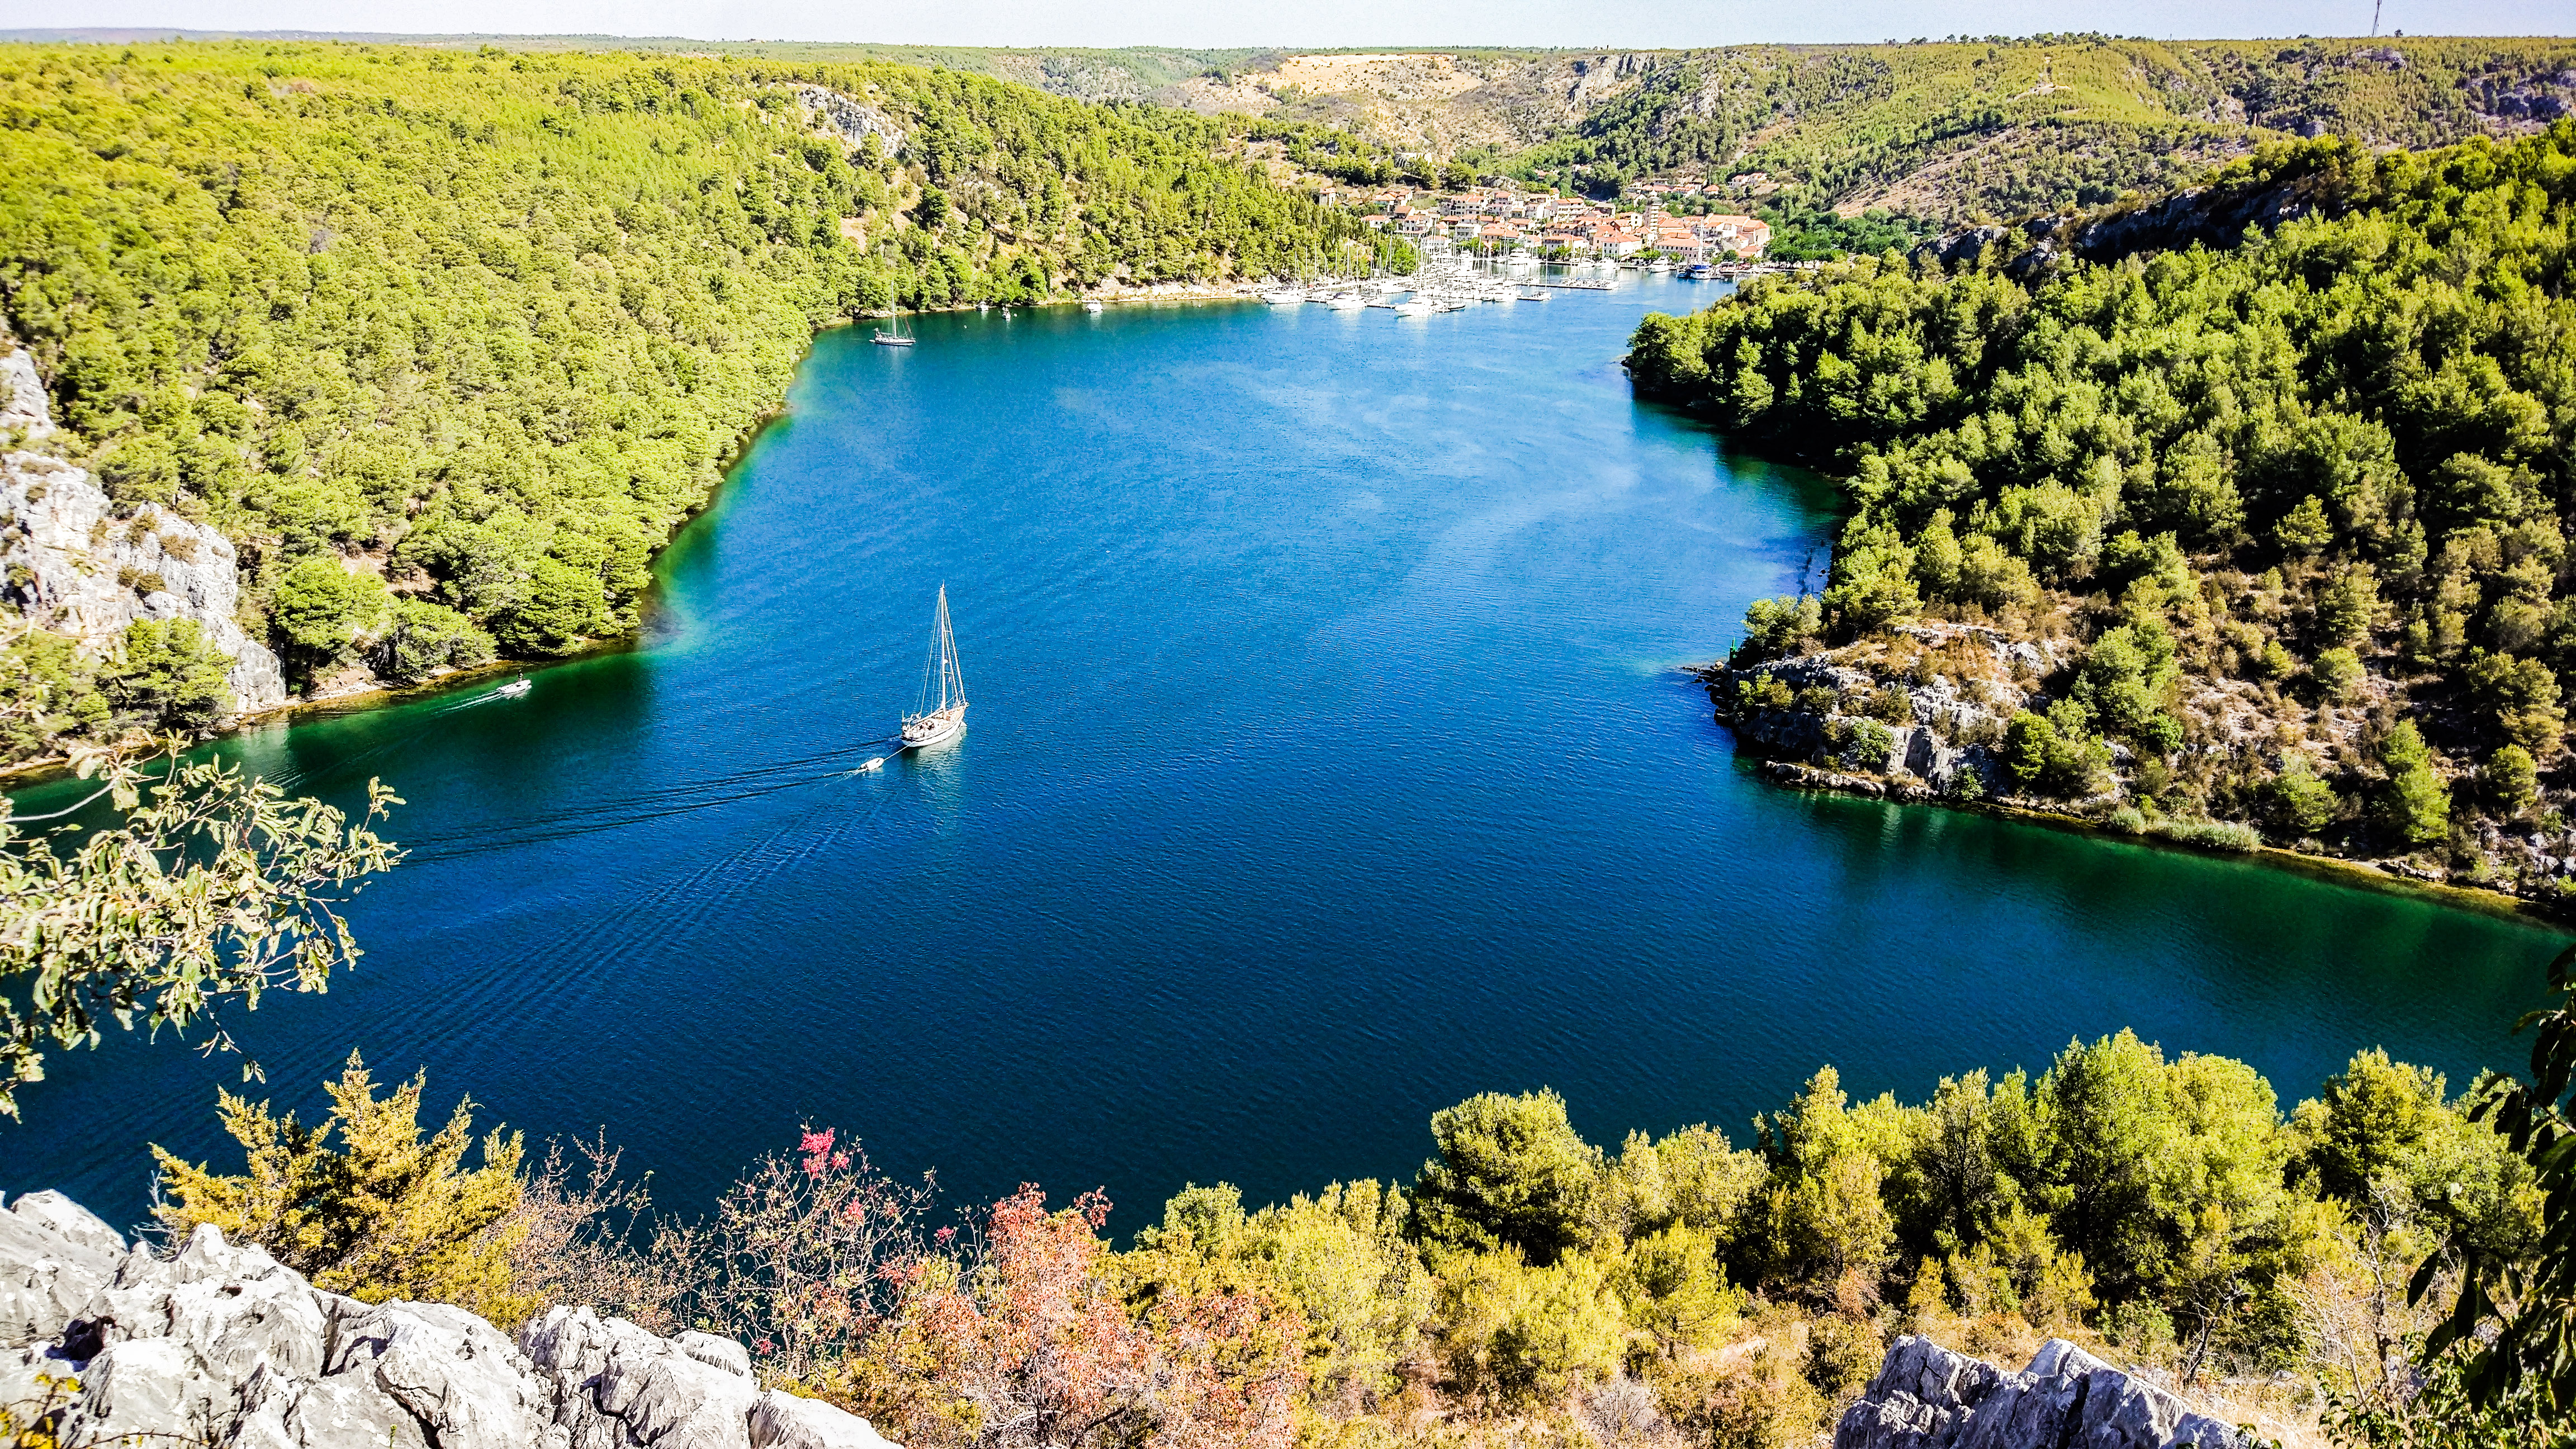
nature, nature reserve, water, water resources, vegetation, wilderness, lake, river, reservoir, watercourse, tarn, national park, mount scenery, crater lake, inlet, fjord, biome, escarpment, bay, sky, tree, tourism, landscape, state park, mountain, coast